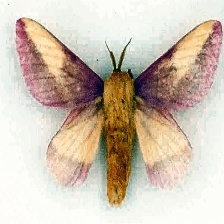
Species: ROSY MAPLE MOTH